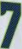
Number: 7